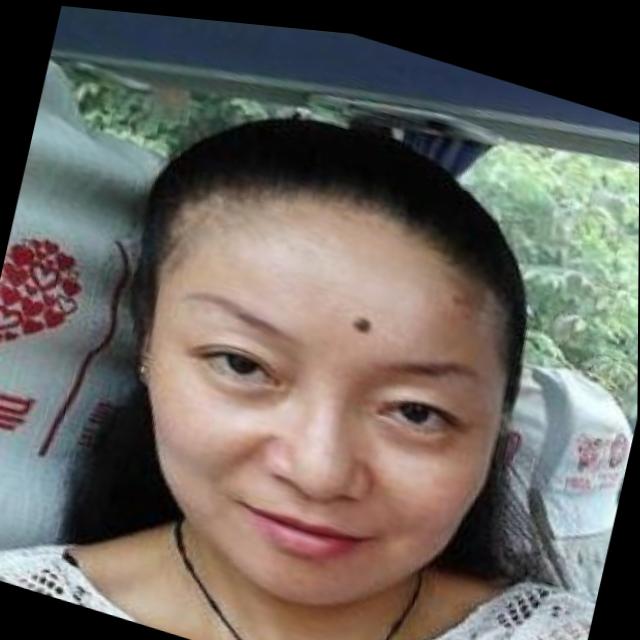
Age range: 21-44